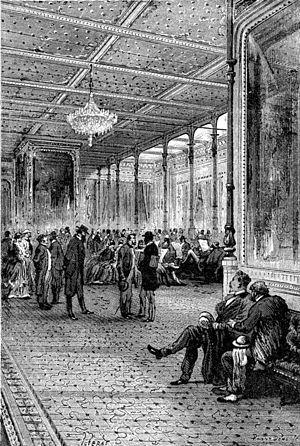
Jules Verne: ""Une Ville flottante"" (1869), dessins par Jules Férat. This file was uploaded with Commonist. Orginal text: Français